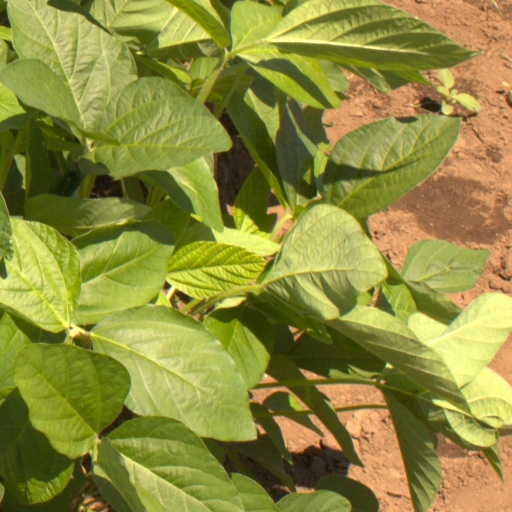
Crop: soybean